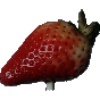
Label: Strawberry 1